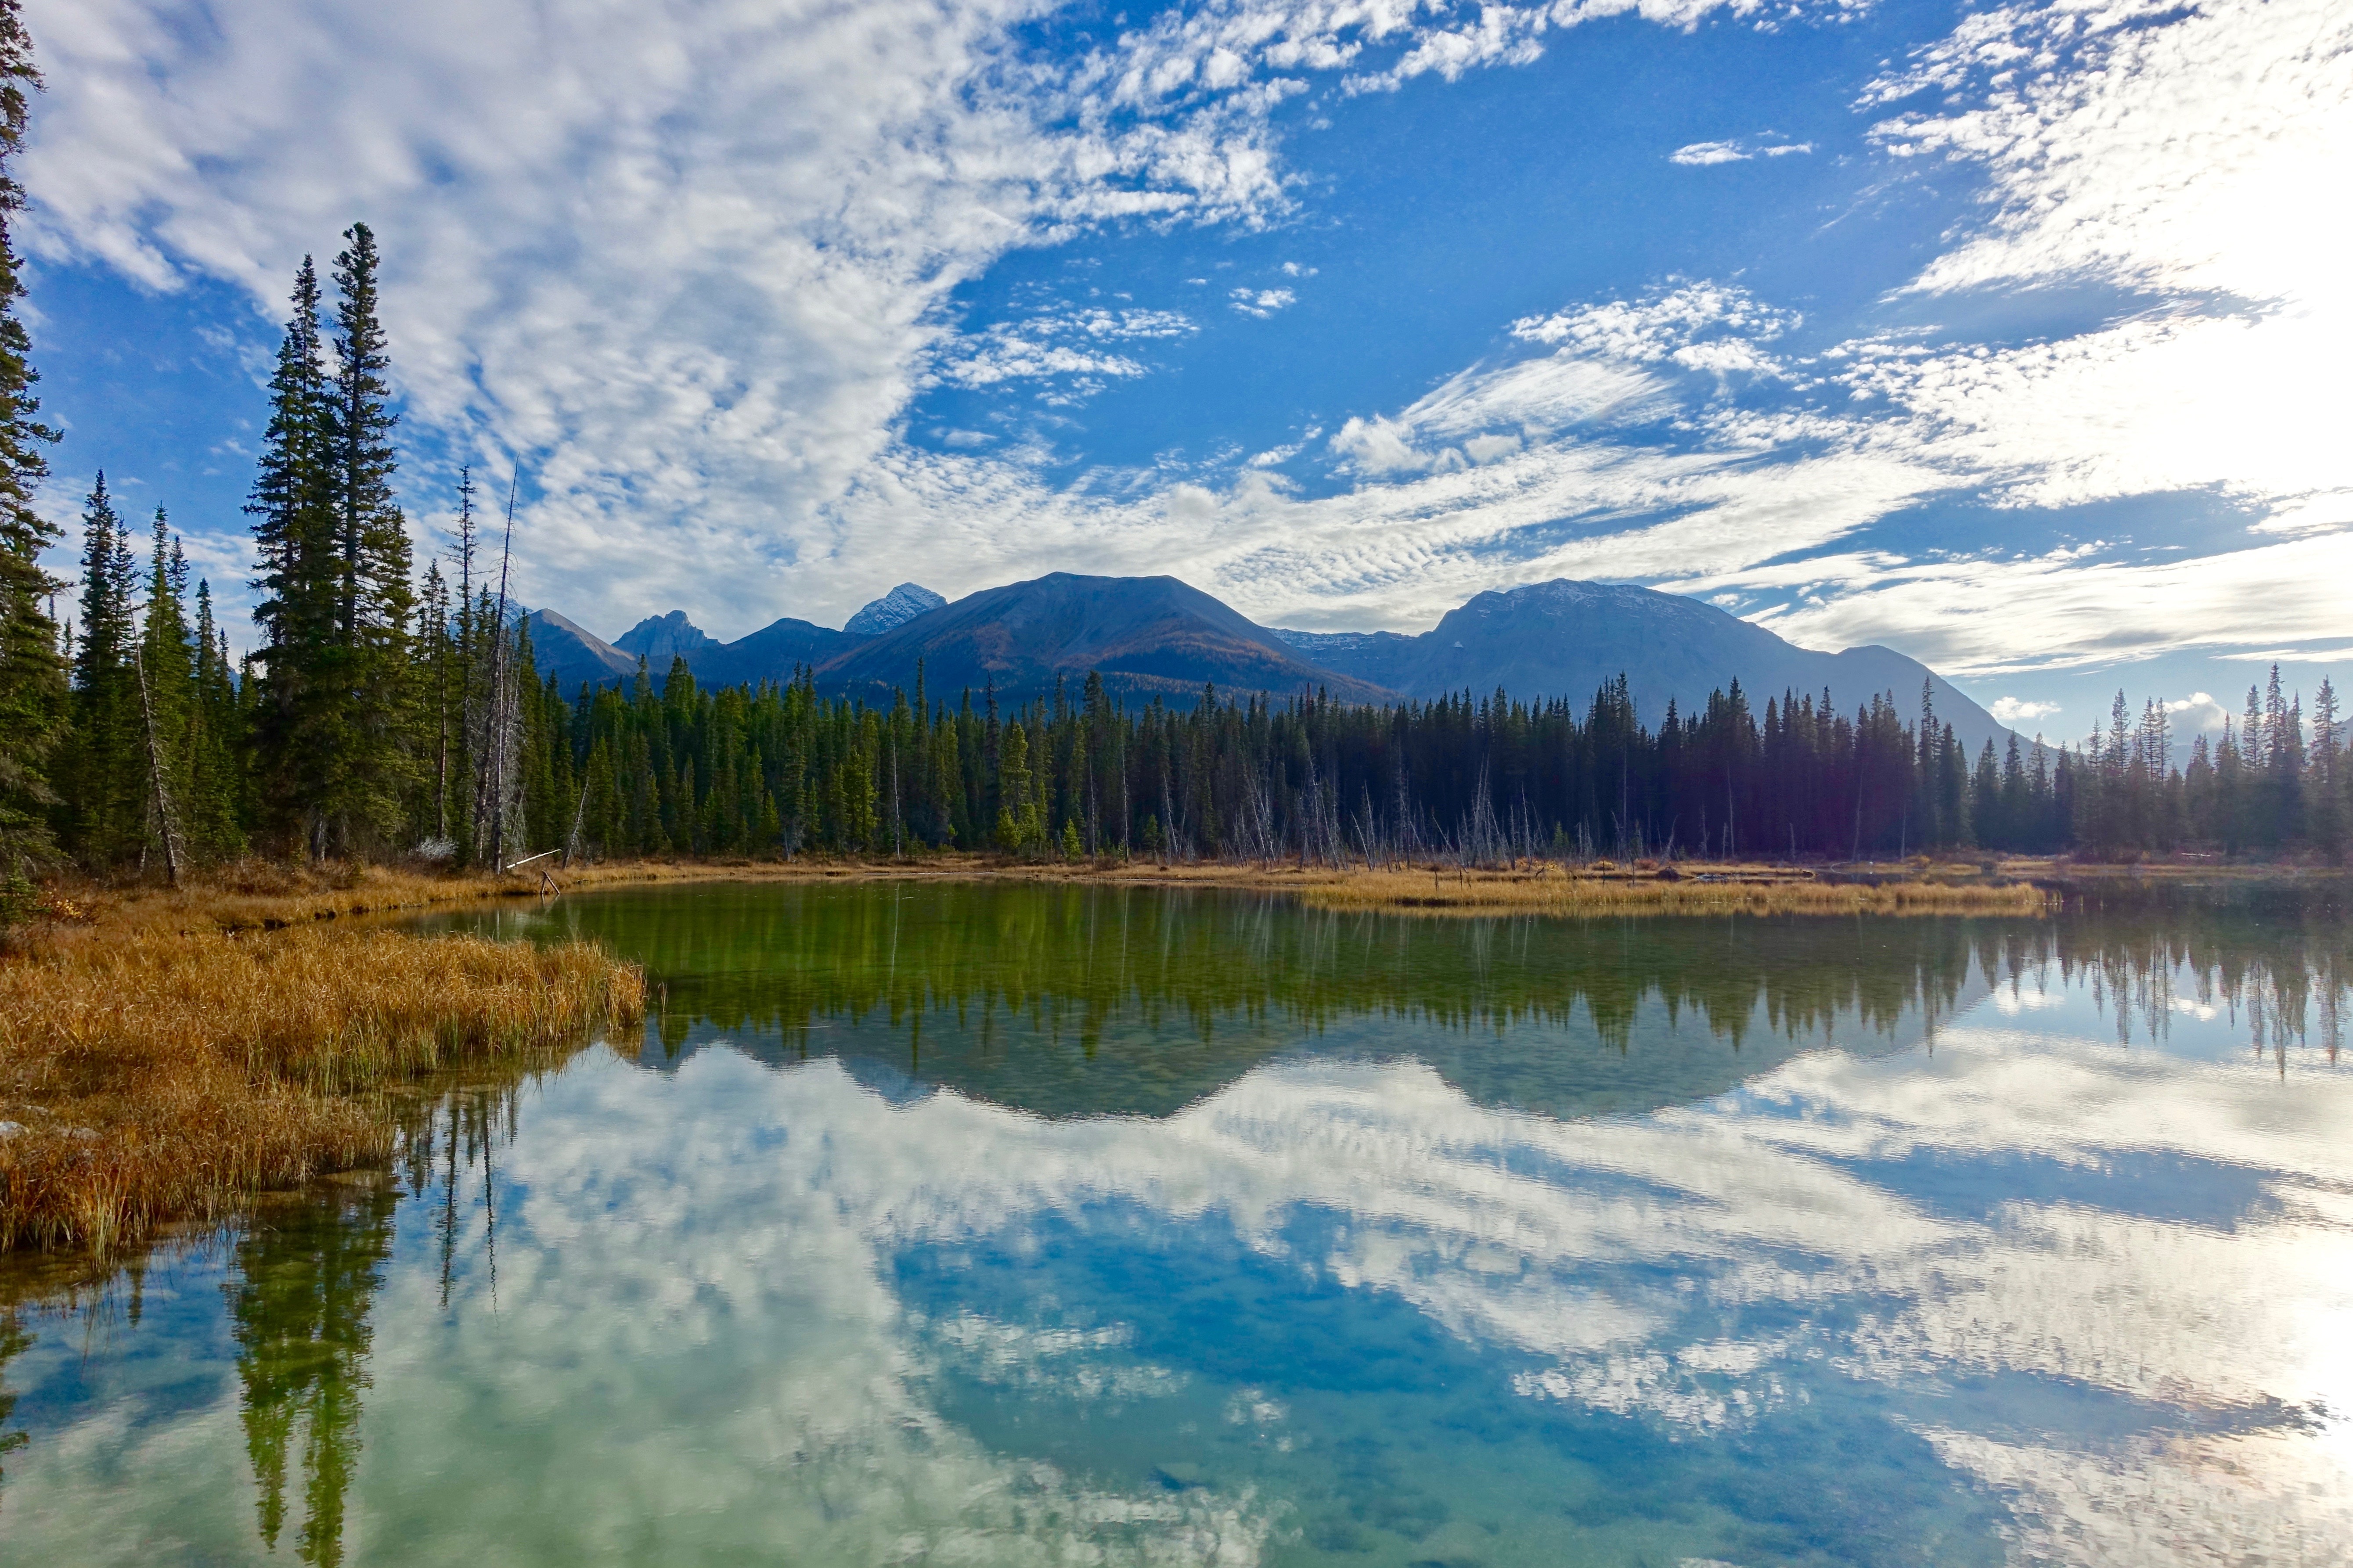
landscape, water, nature, wilderness, mountain, meadow, sunlight, lake, valley, mountain range, pond, environment, reflection, tranquil, peaceful, natural, scenery, calm, reservoir, healthy, bright, plateau, loch, ecosystem, tarn, mountainous landforms